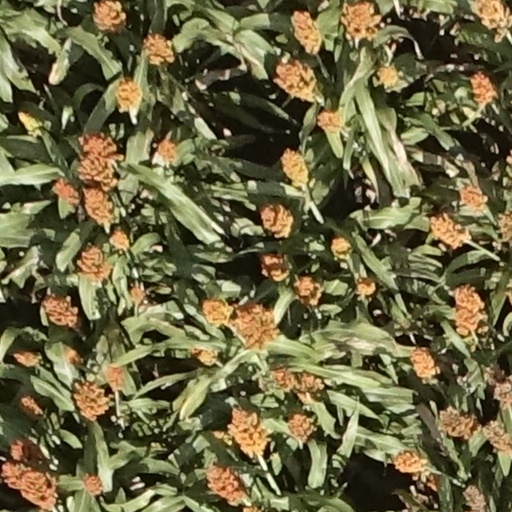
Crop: sorghum